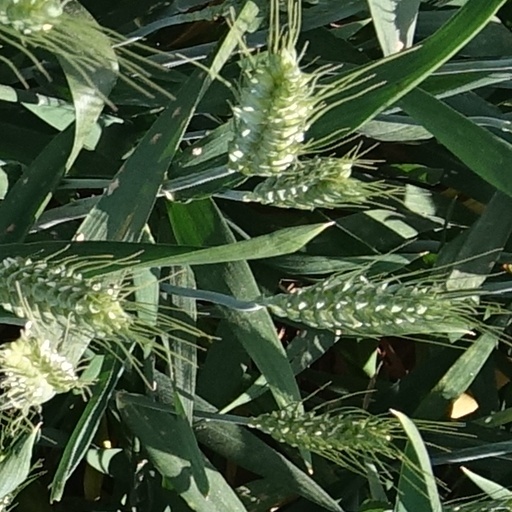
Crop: wheat